Wamba (king)

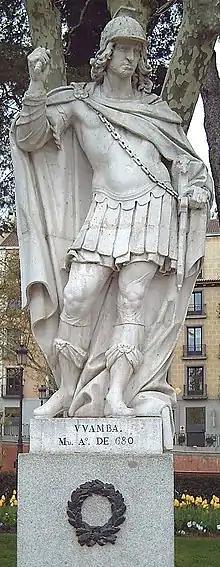
Statue in Madrid (A. Carnicero, 1750–53).

After ascending the throne on 1 September 672, Wamba faced a revolt from Hilderic, governor of Nîmes, who had himself aspired to the kingship. Hilderic was supported by Gunhild, Bishop of Maguelonne. Wamba sent the dux (general) Paul to put down the rebels, but upon his arrival at Narbonne, he induced his officers to renounce their loyalty to Wamba and elect him king as Flavius Paulus. He was joined by Hilderic and his followers, as well as Duke Ranosind of Tarraconensis and the "gardingatus" (a palace official) Hildigis. Paul recruited "multitudes" of Franks and Basques to bolster his forces. Following this the Visigothic cities in Gaul and a large part of northeastern Hispania came over to Paul's side.